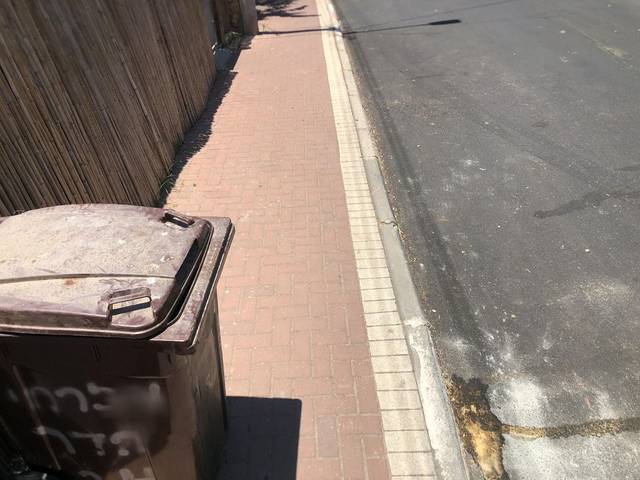
Region: Israel
Coordinates: 32.029, 34.876